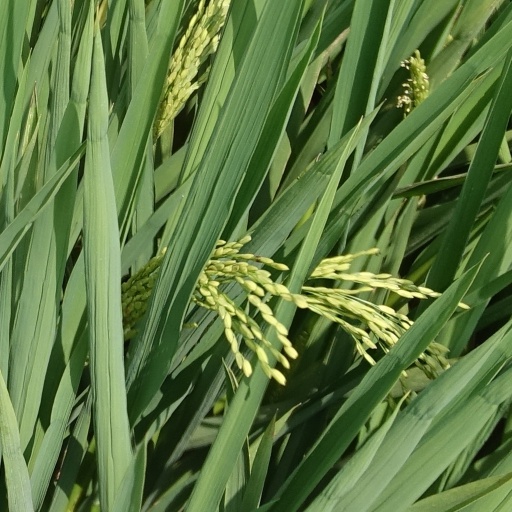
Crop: rice